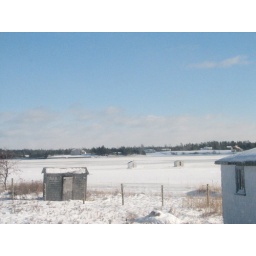
ice shacks on the river in front of my house